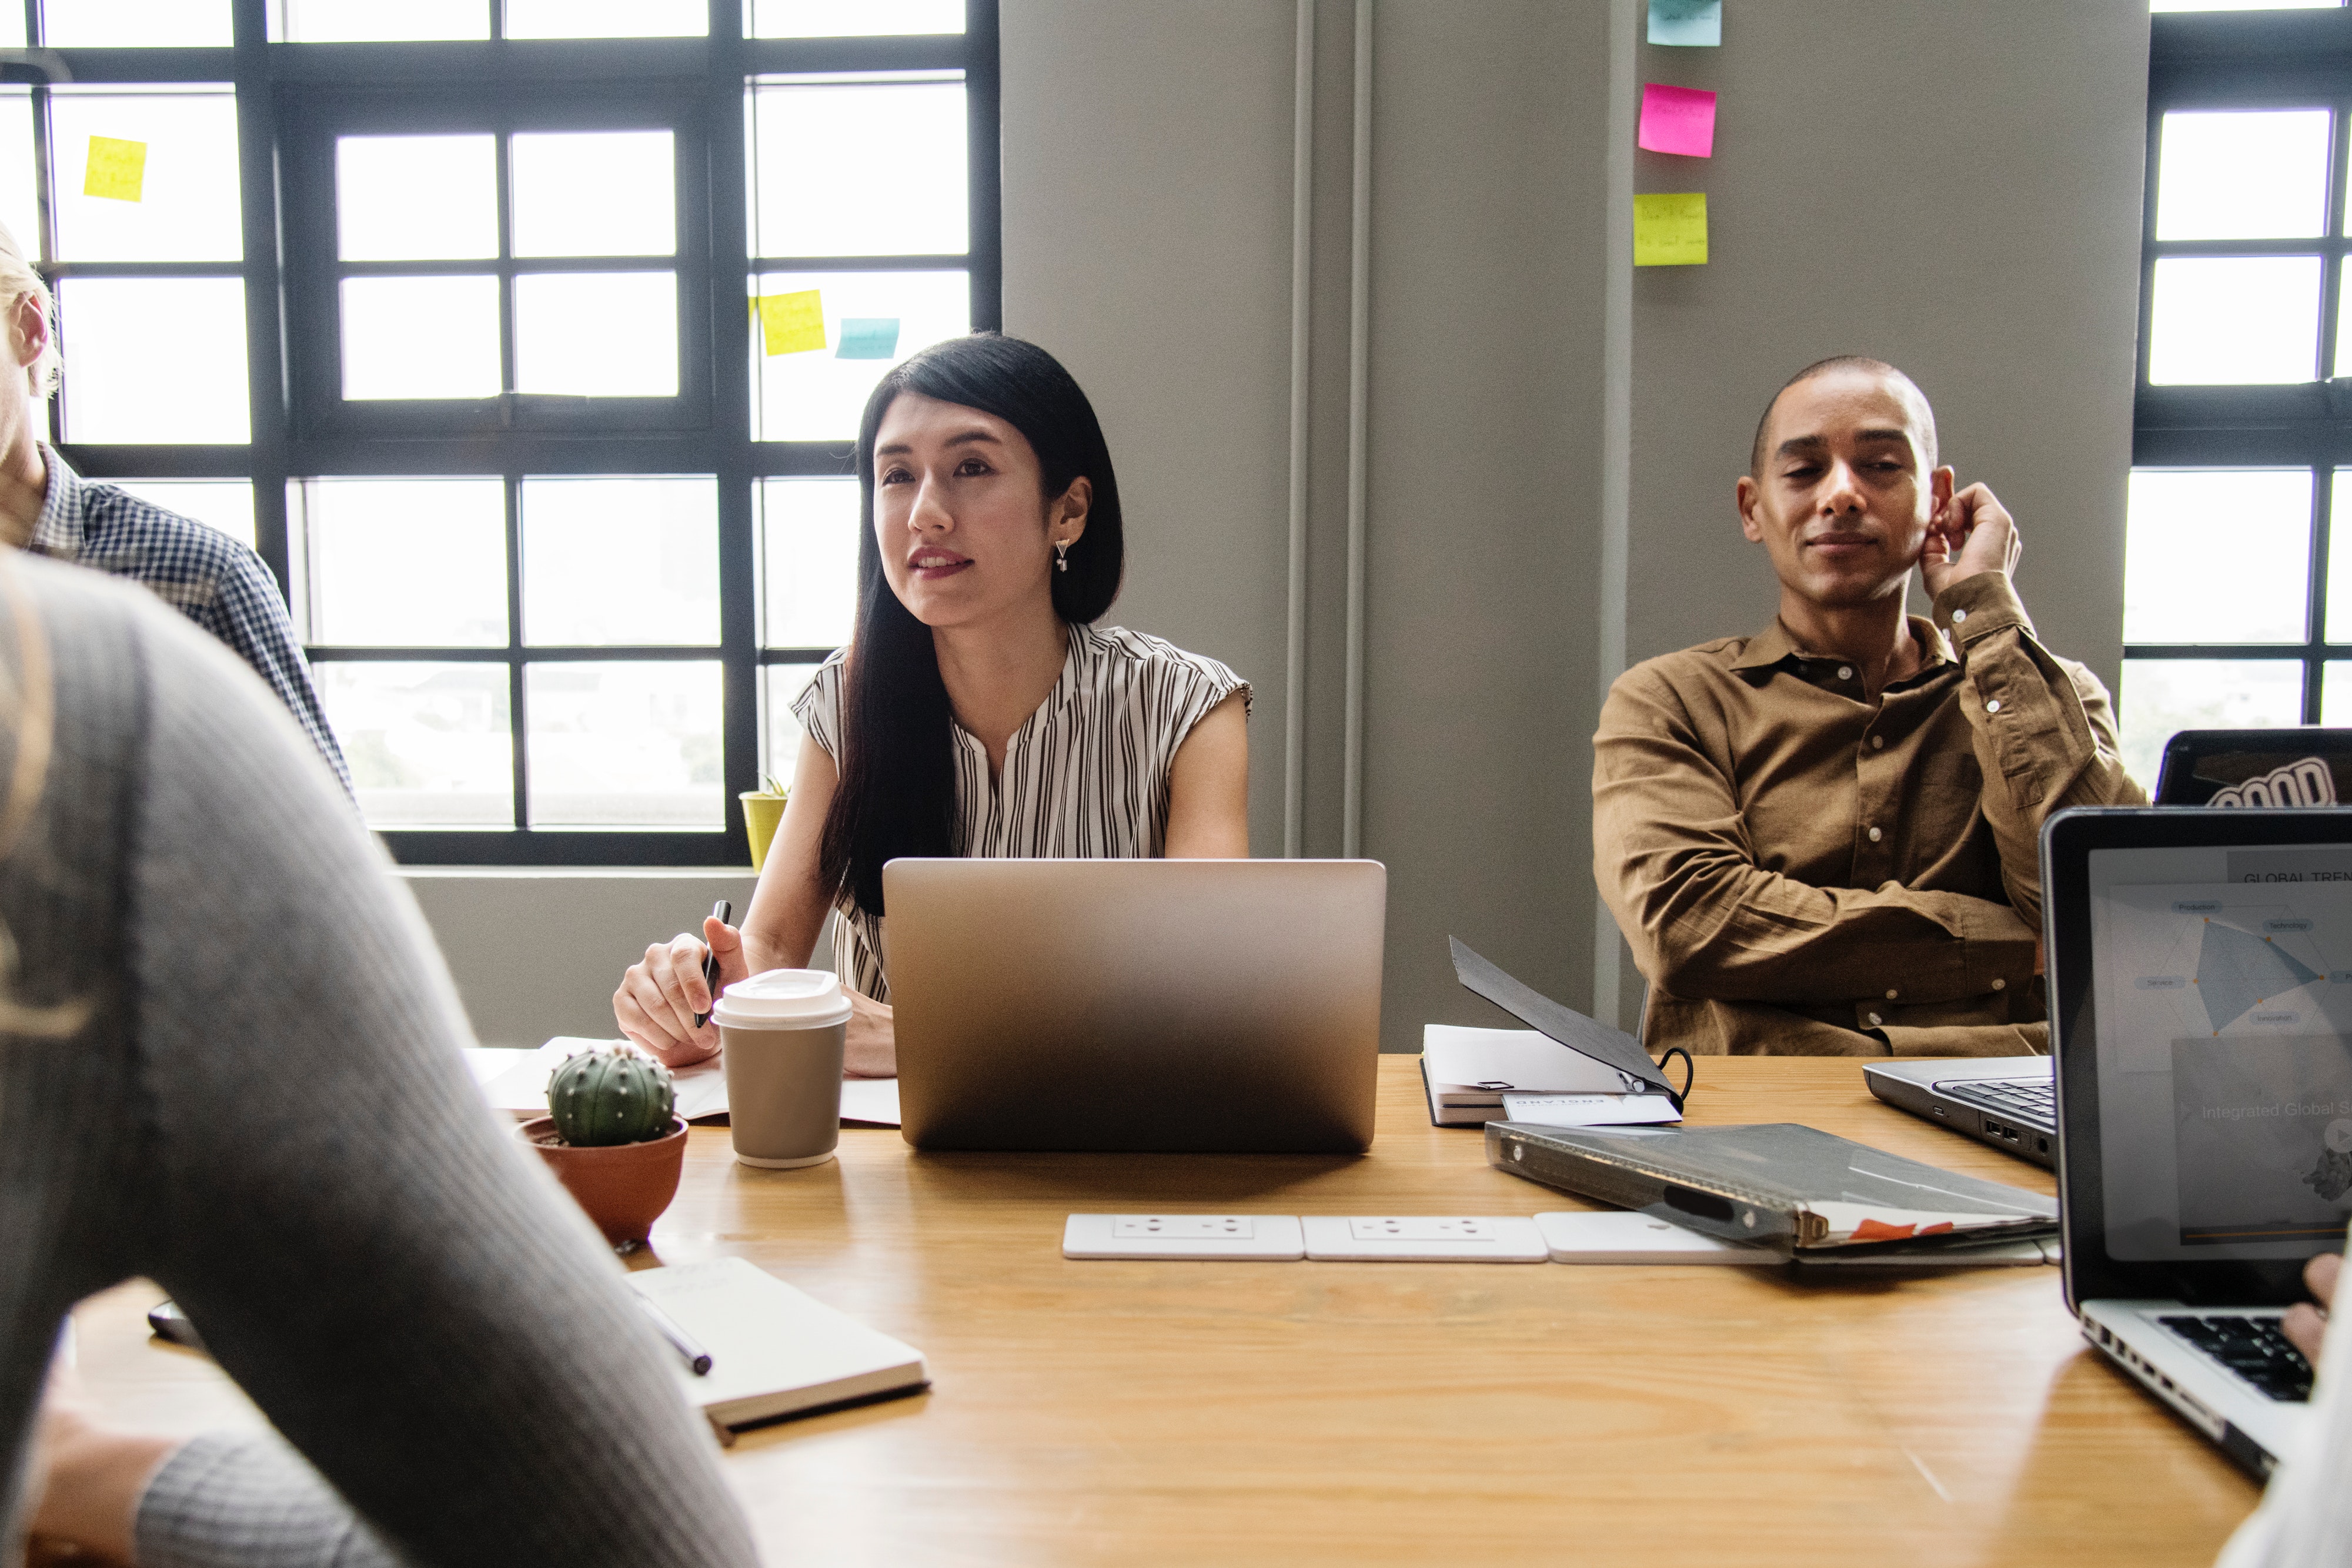
learning, office, job, conversation, design, technology, collaboration, white collar worker, student, electronic device, software engineering, employment, team, computer, business, training, management, interior design, meeting, laptop, desk, businessperson